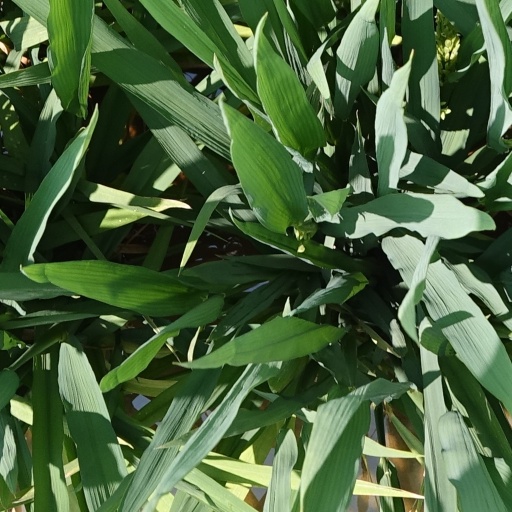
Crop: rice